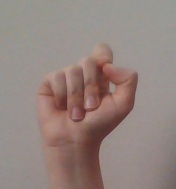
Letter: fa